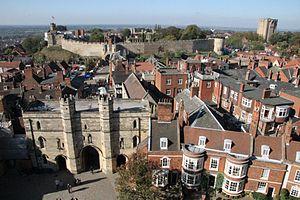
Le château de Lincoln est un imposant château-fort dominant la ville de Lincoln dans le Lincolnshire en Angleterre.